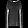
Label: Pullover